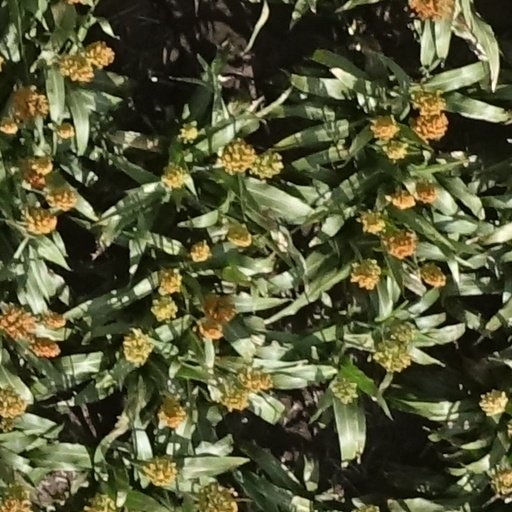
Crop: sorghum